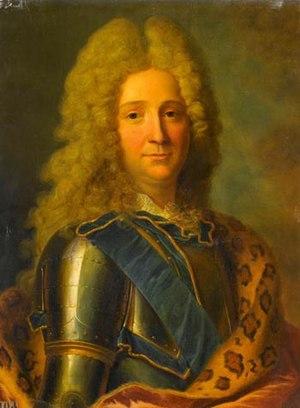
fr:Victor-Maurice de Broglie, maréchal de France (1646-1727) Date Français
Victor-Maurice, comte de Broglie, né le 12 mars 1647 à Turin, mort le 4 août 1727 à Buhy, est un militaire français, maréchal de France.
La maison de Broglie [dəbʁɔj] est une famille noble française d’origine piémontaise installée en France depuis le XVIIᵉ siècle à la suite de Mazarin.
Cette page recense, par règne ou mandat politique, les personnalités élevées à la dignité de maréchal de France, grand office de la couronne de France, leur portrait et leurs armoiries.
Le régiment Royal-Normandie cavalerie est un régiment de cavalerie du Royaume de France, de la République française et du Premier Empire, créé en 1674.